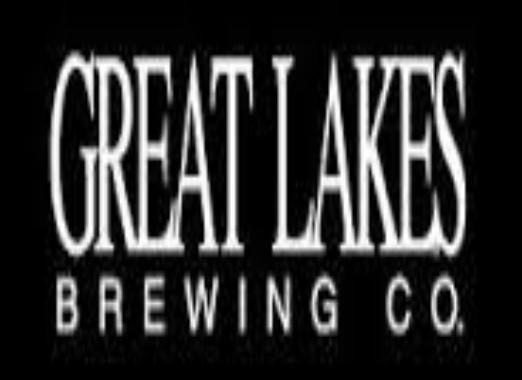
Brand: great lakes
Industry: Food